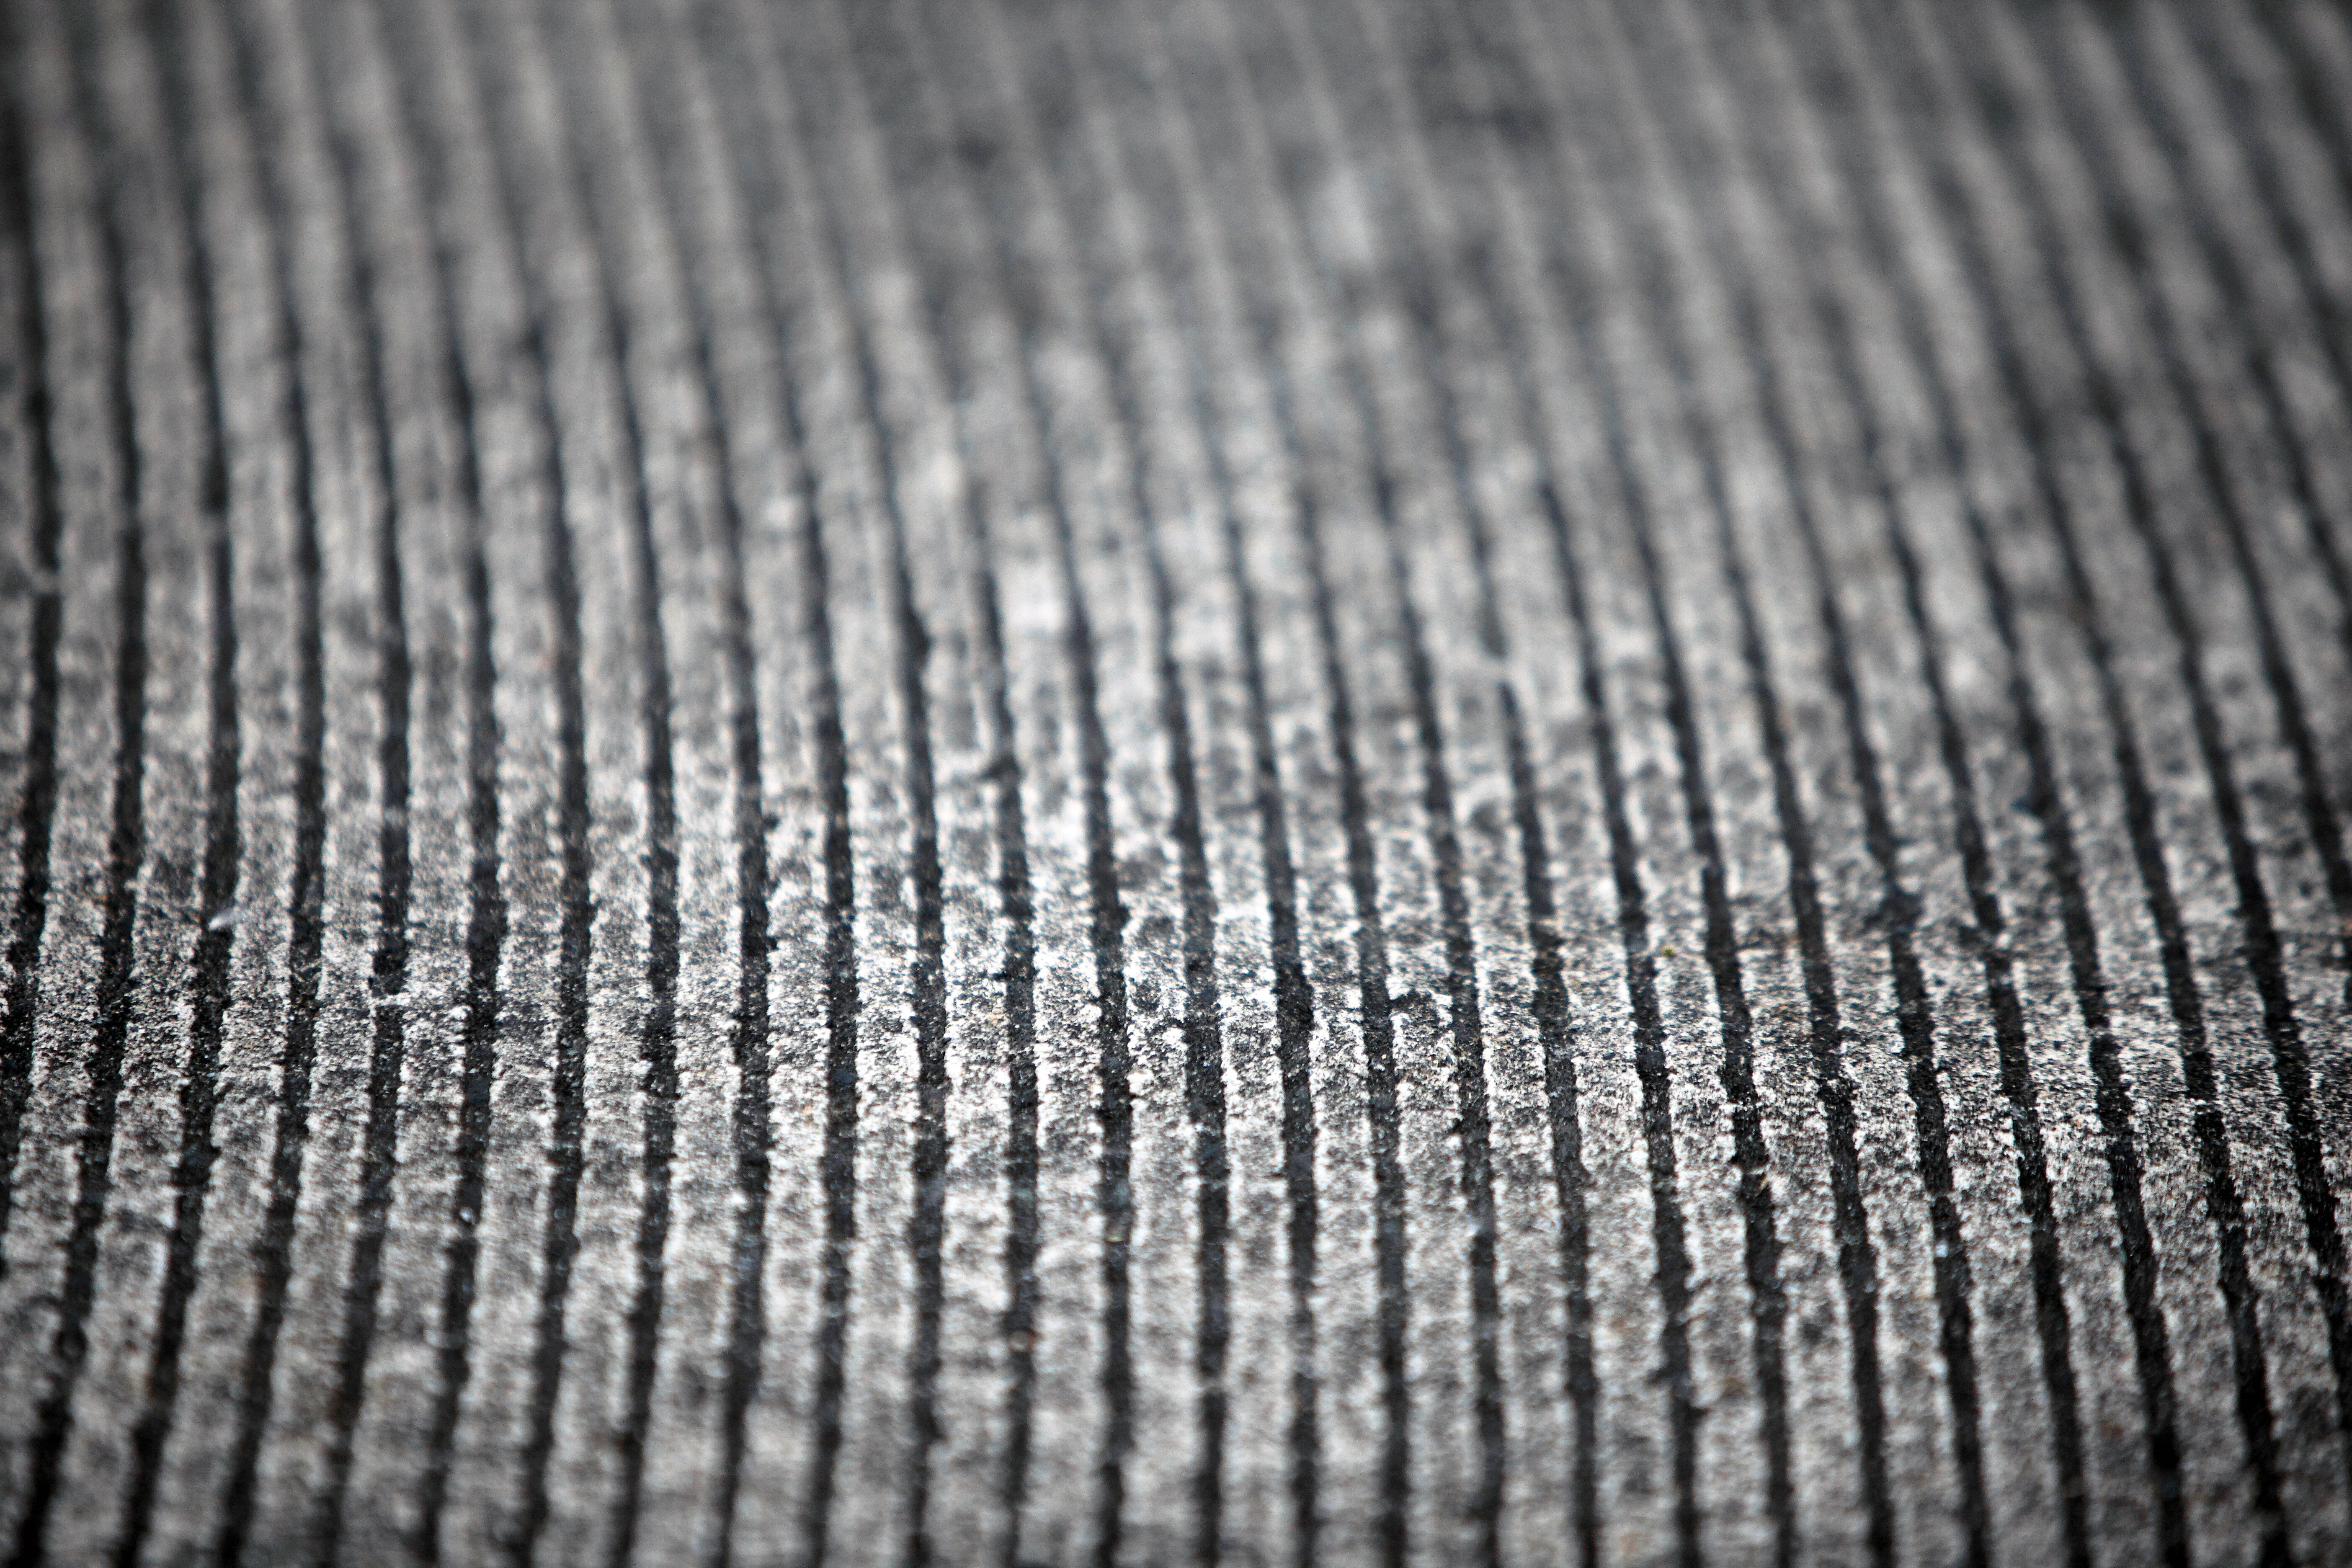
black and white, wood, white, texture, line, color, canon, metal, black, monochrome, material, concrete, close up, eos, full, cement, mesh, mark, ii, 5d, not, ian, sane, grooves, really, groovy, its, monochromeaward, macro photography, flooring, monochrome photography